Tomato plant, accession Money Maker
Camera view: horizontal (90 deg, fisheye); turntable rotation: 210 degrees
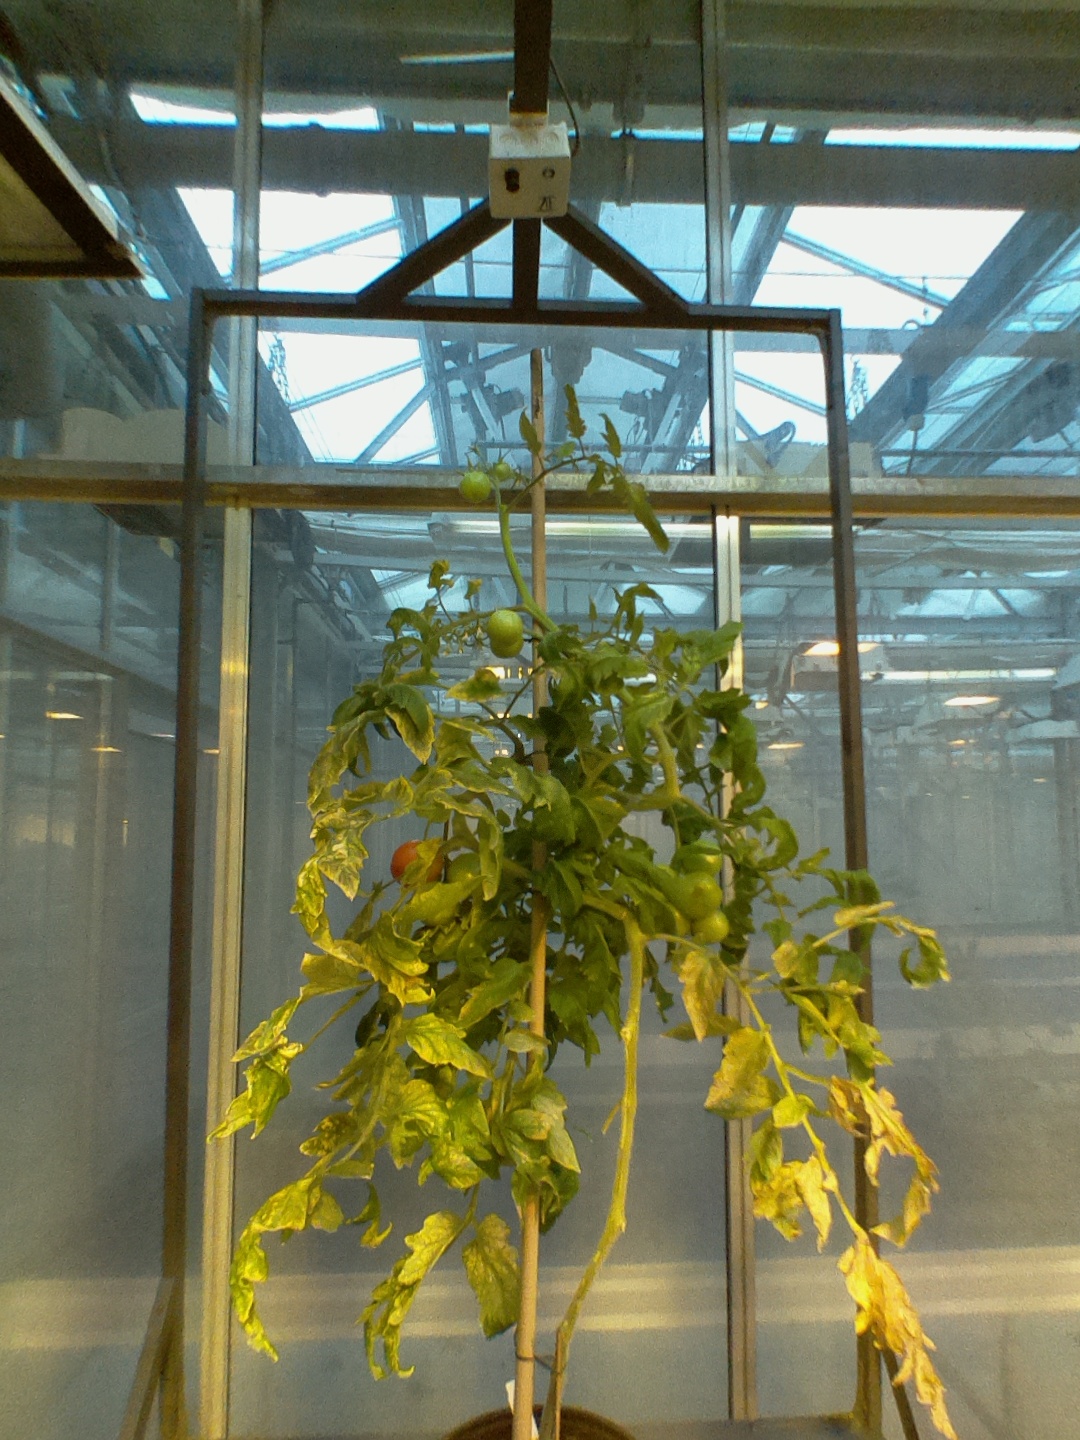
BBCH growth stage 81: 10%-20% of fruits show typical fully ripe color